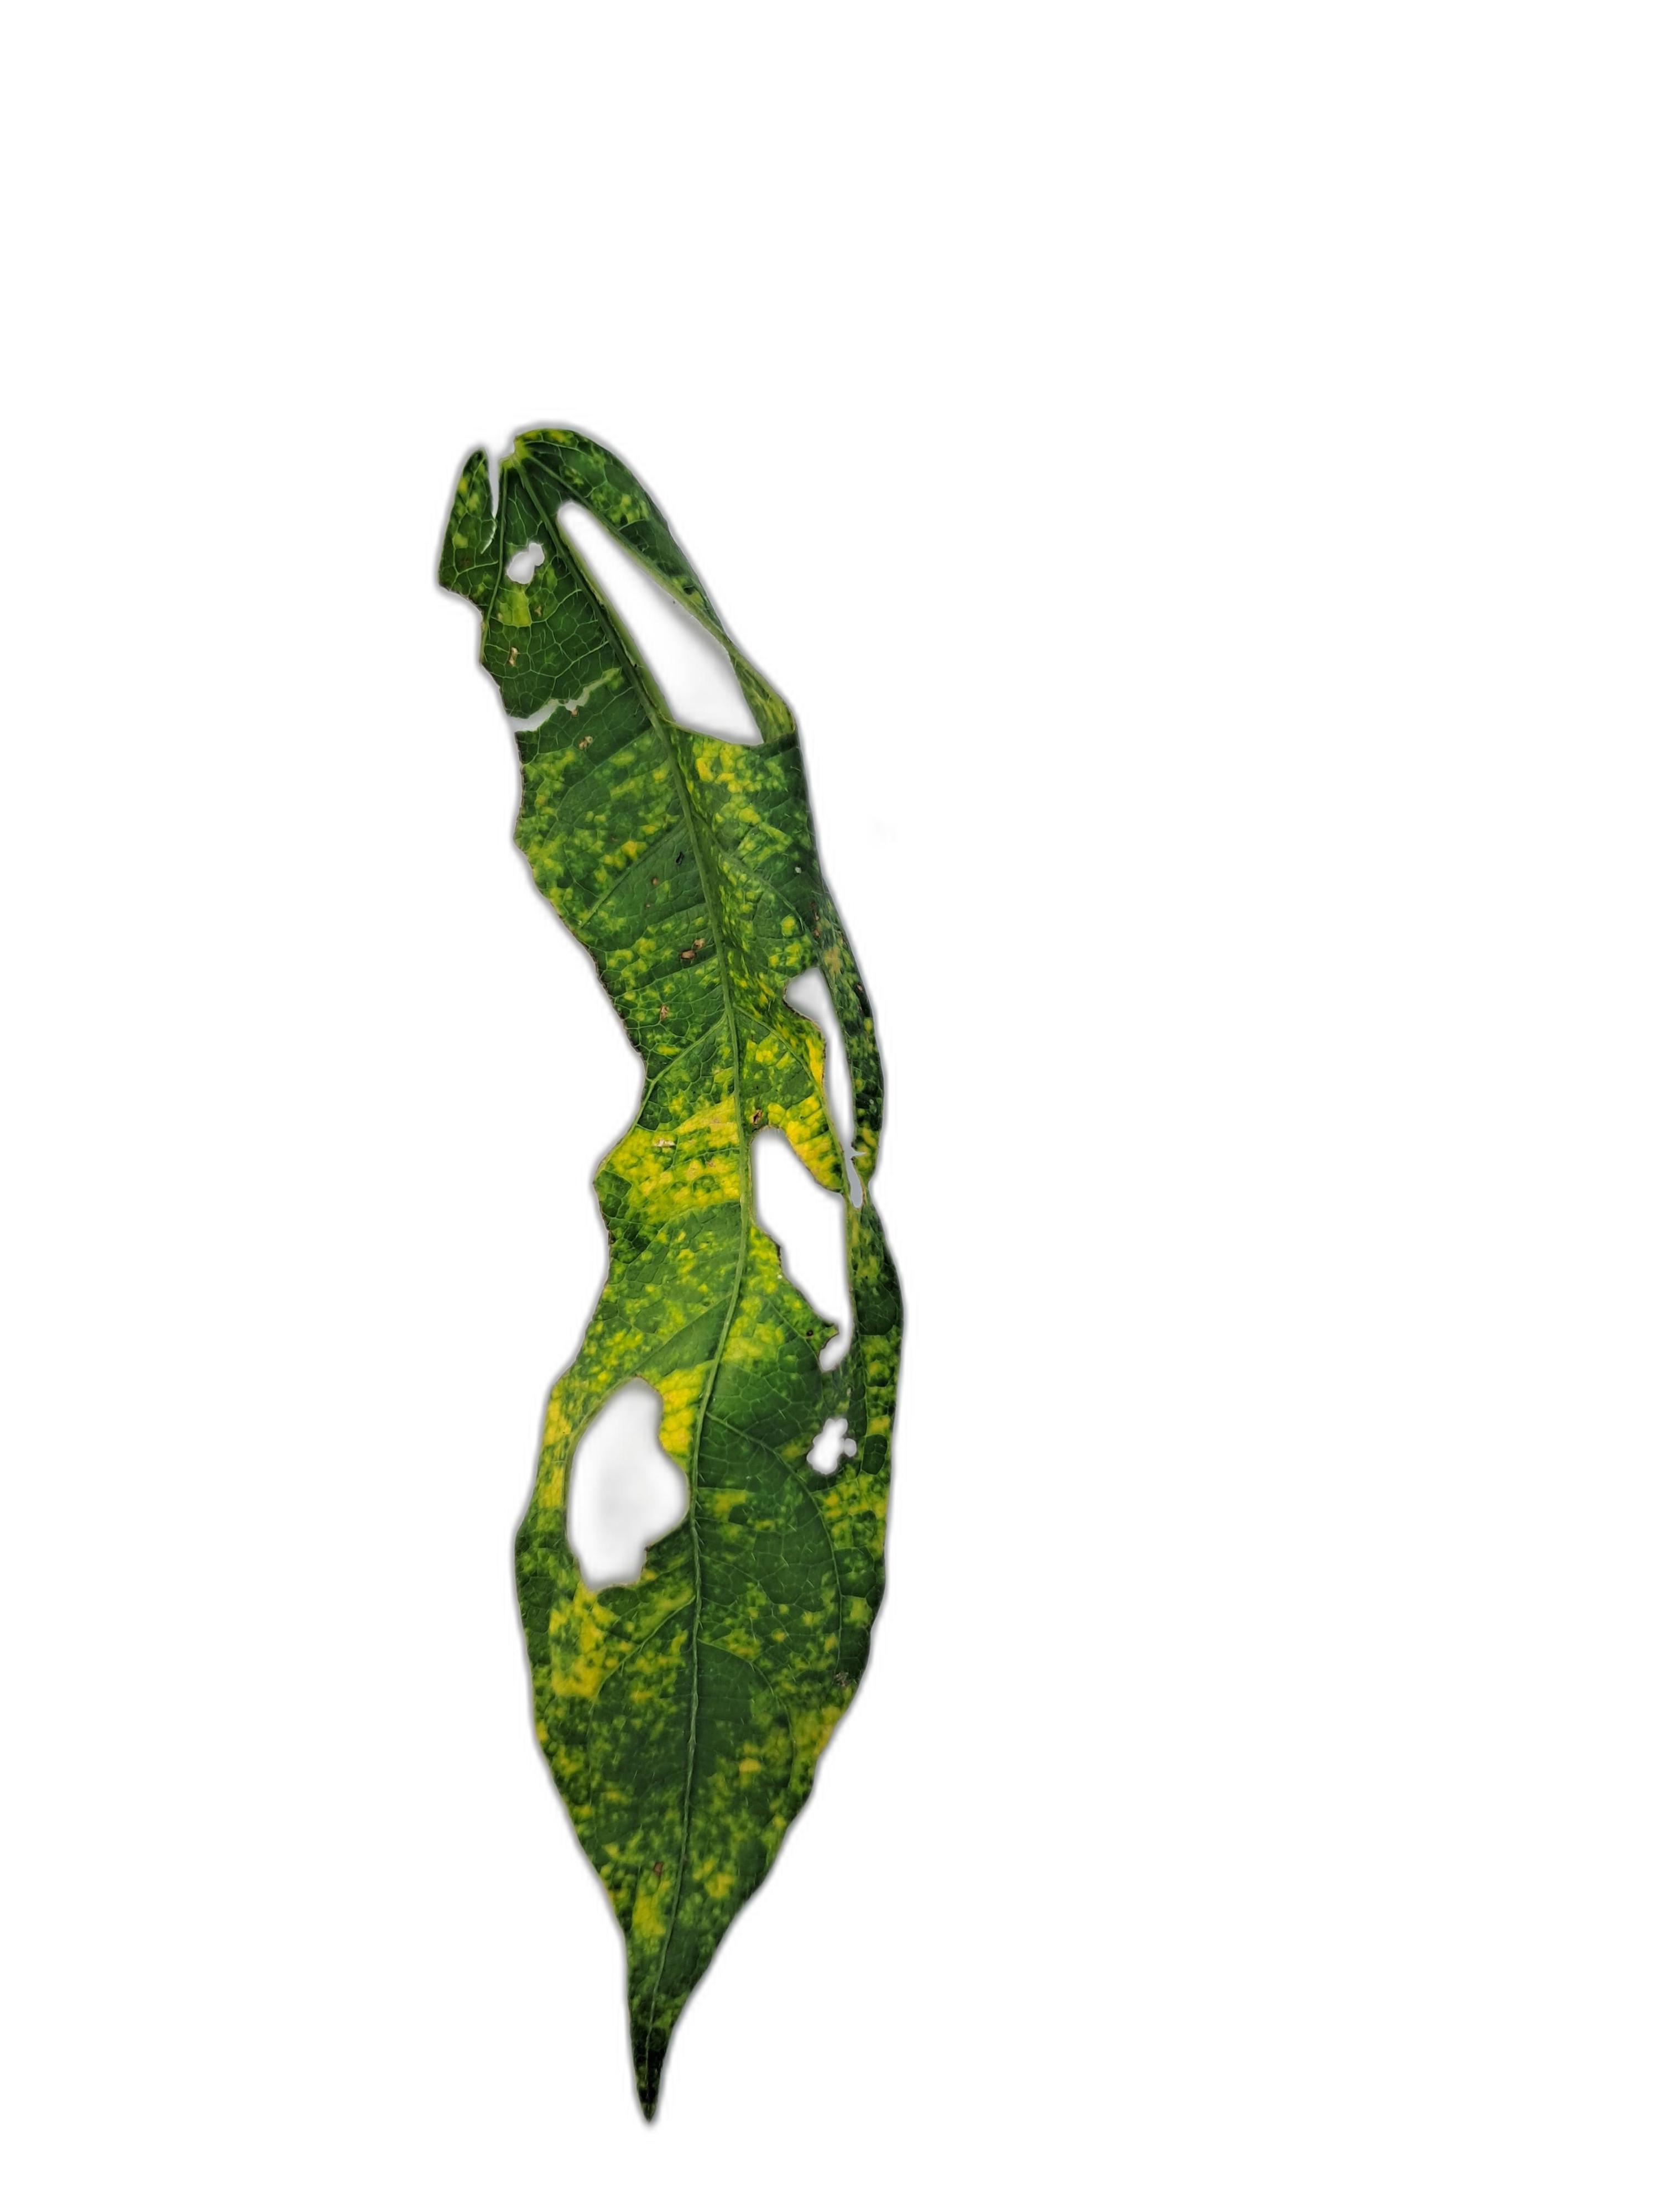
Label: Yellow Mosaic